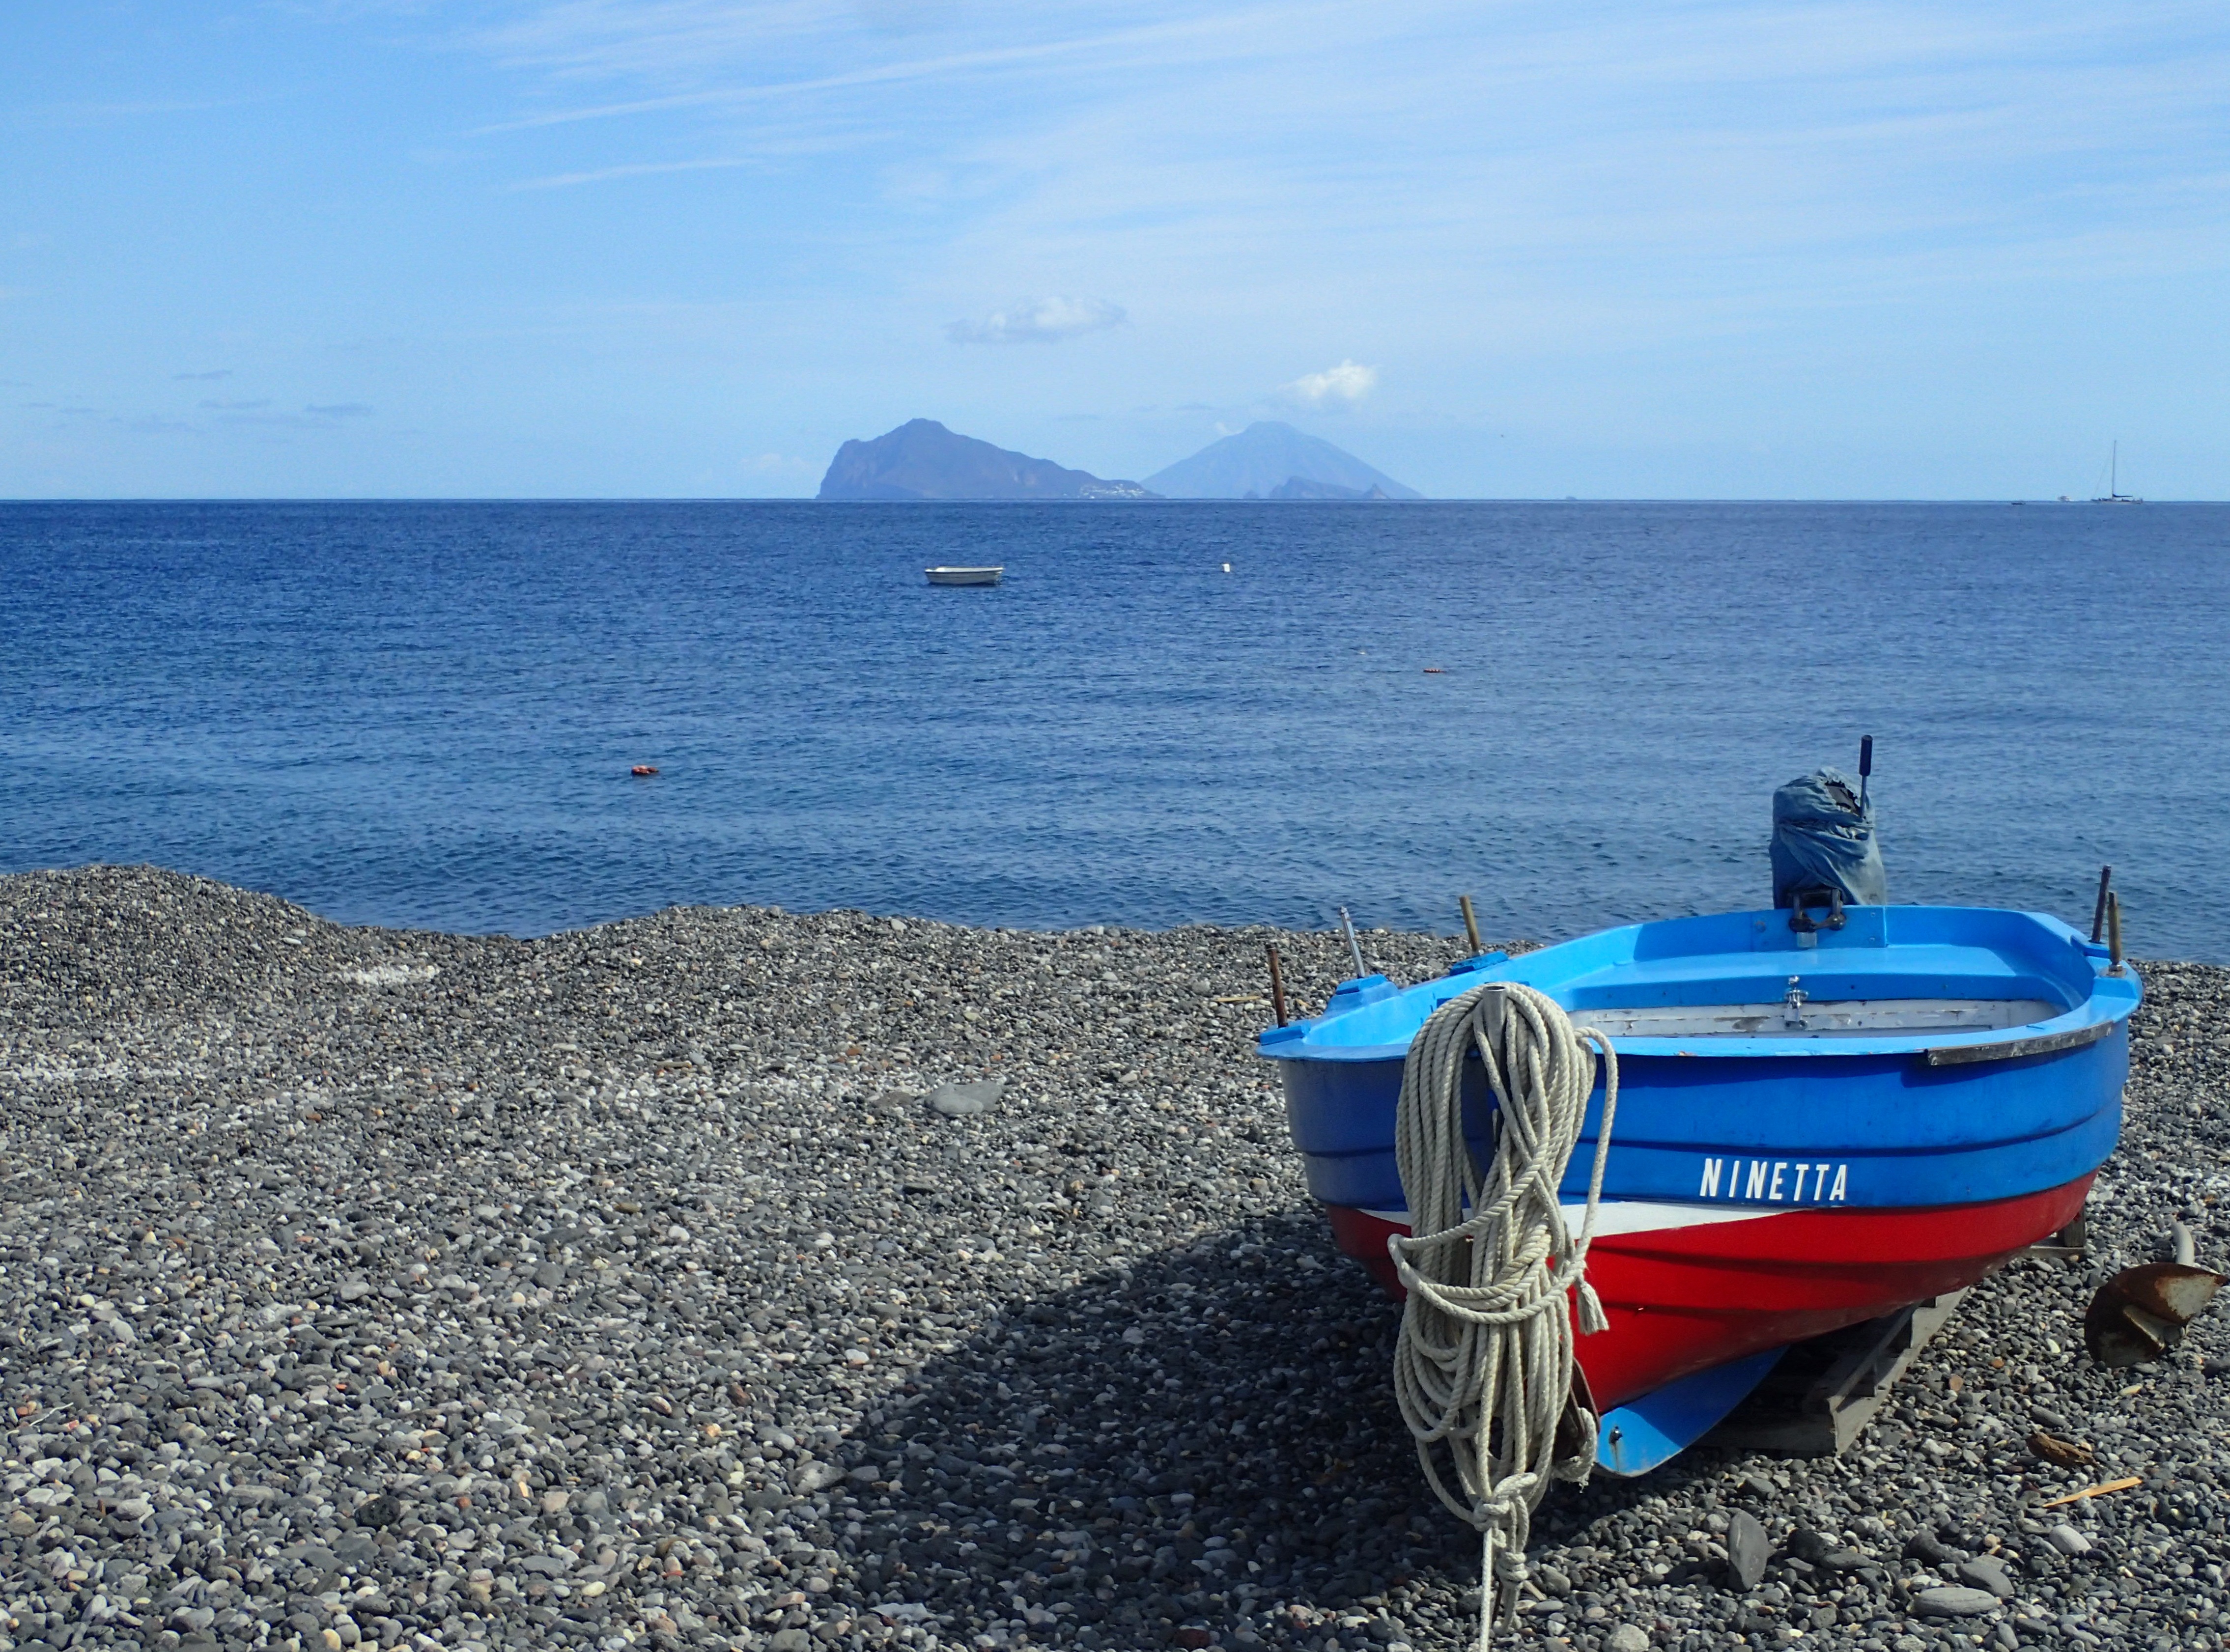
beach, sea, coast, water, sand, ocean, horizon, sky, boat, shore, wave, vacation, recreation, inlet, vehicle, calm, bay, italy, rest, tourism, body of water, outlook, watercraft, islands, loch, cape, promontory, coastal and oceanic landforms